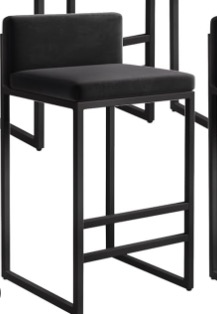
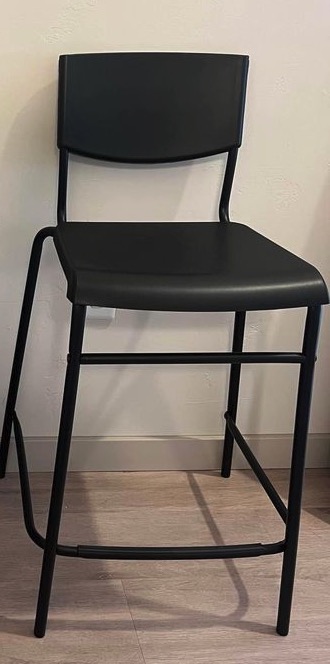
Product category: stool
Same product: no